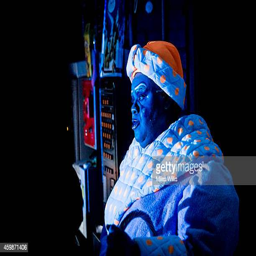
theatre actor playing film character waits stage right during a performance of film character